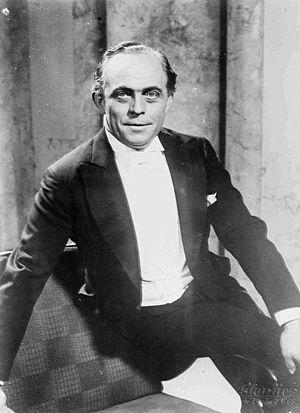
Hugo Fischer-Köppe est un acteur allemand.